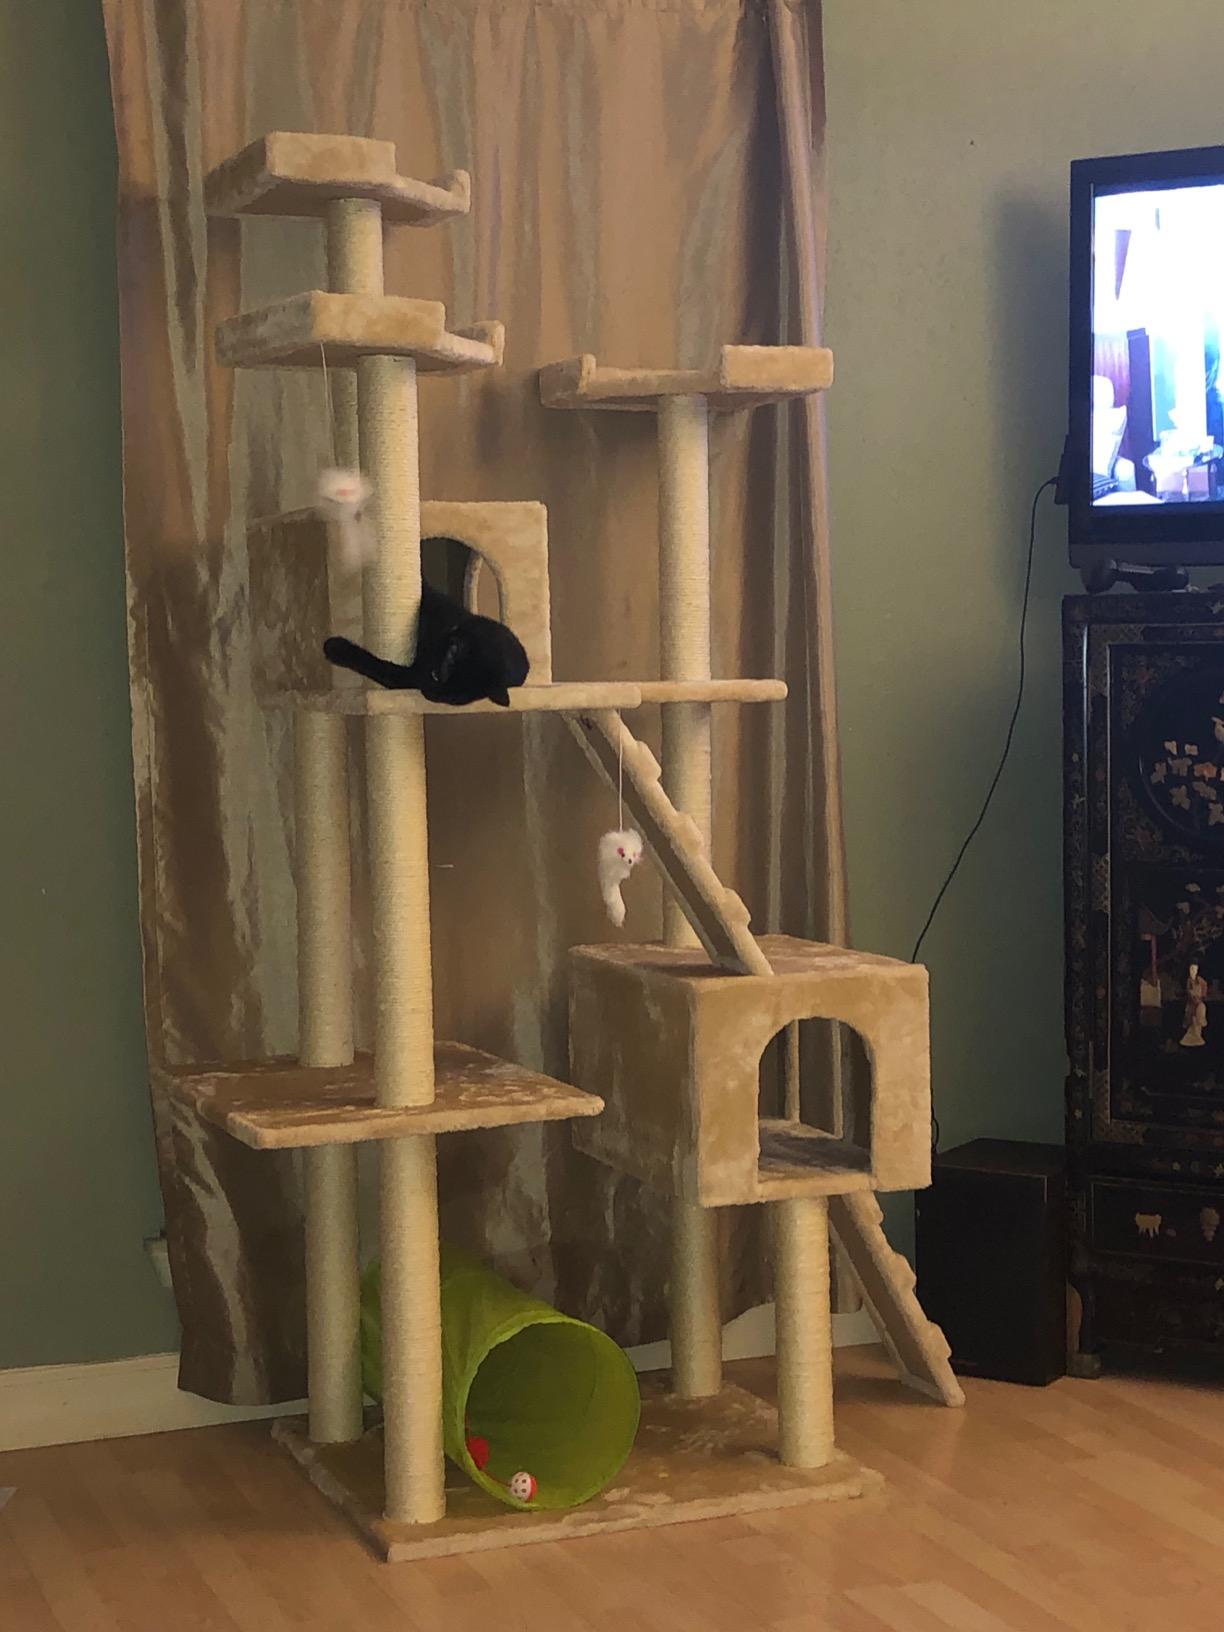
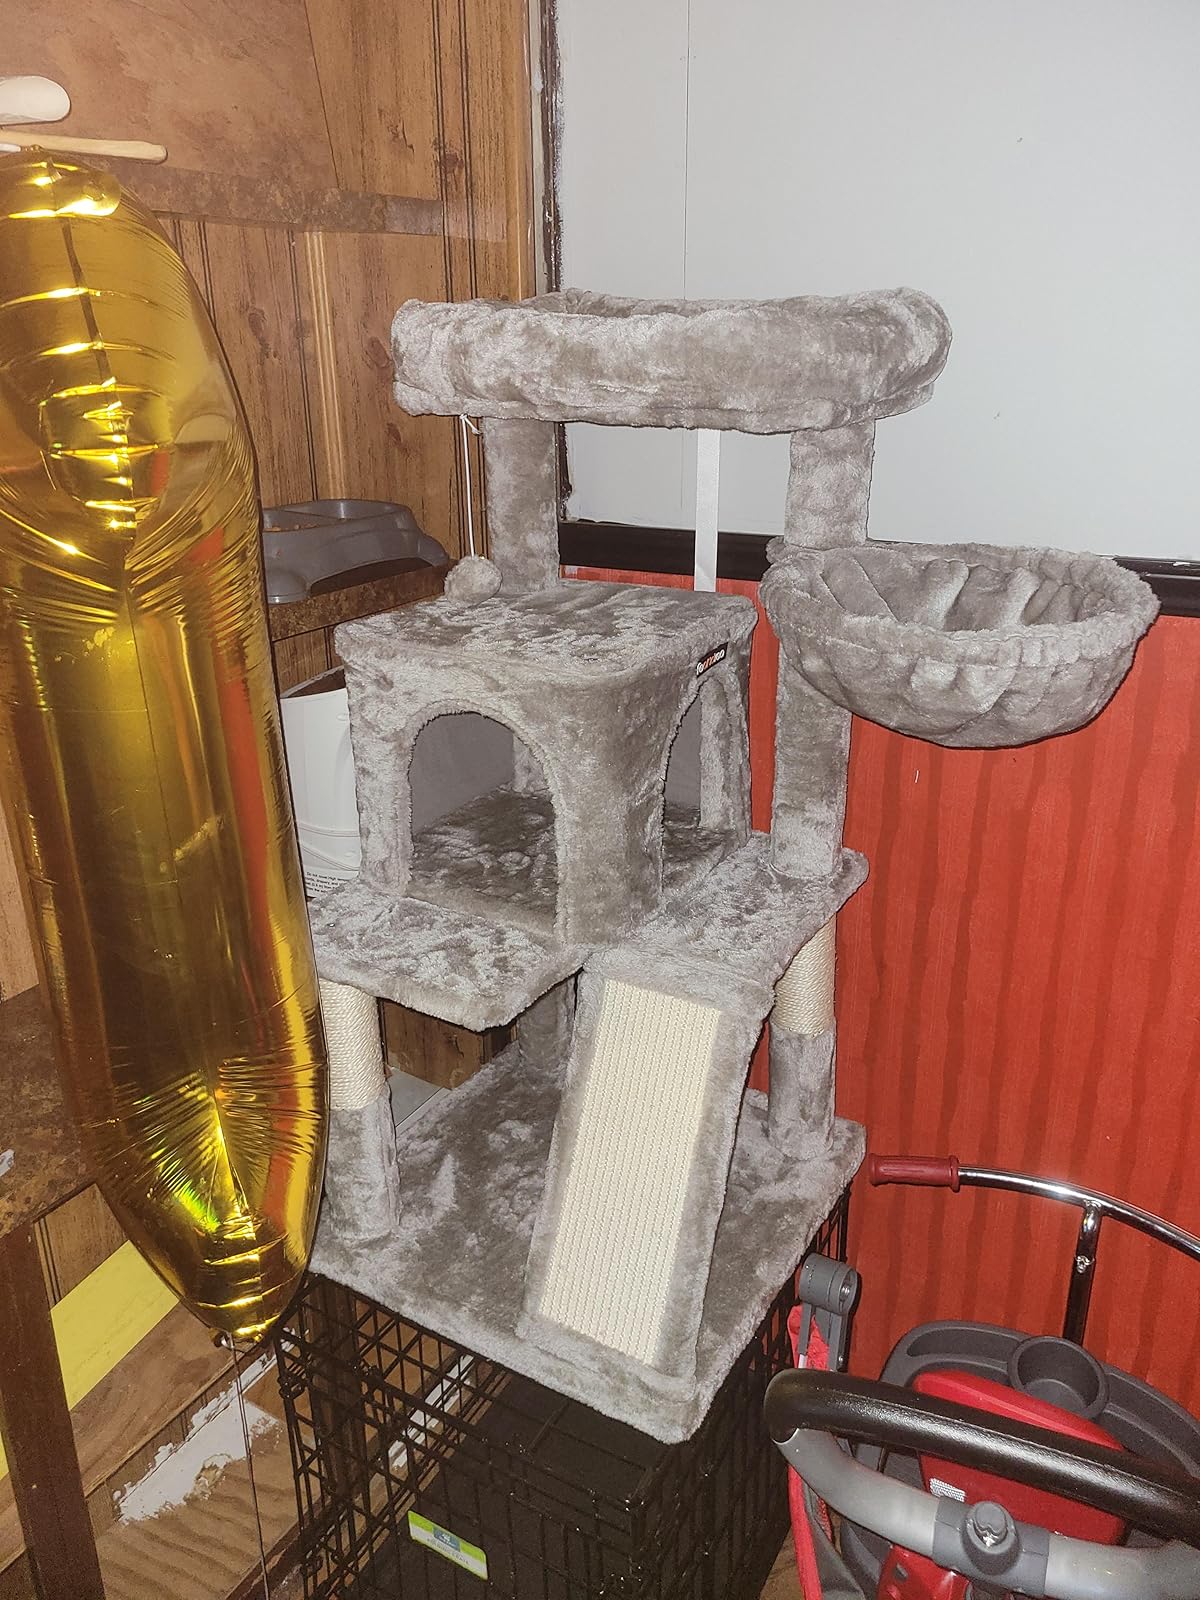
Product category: items_cat tree
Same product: no